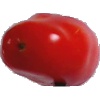
Label: Tomato 2